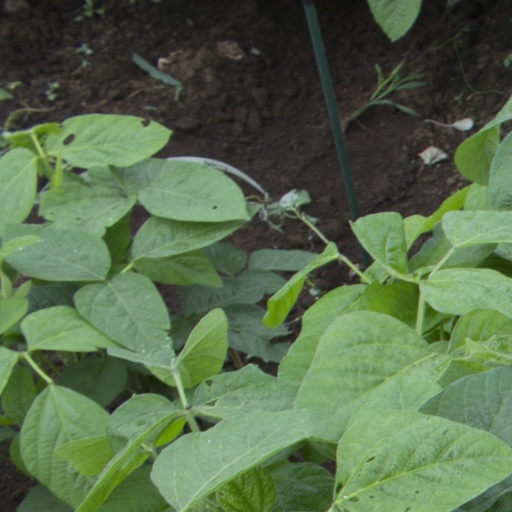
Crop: soybean